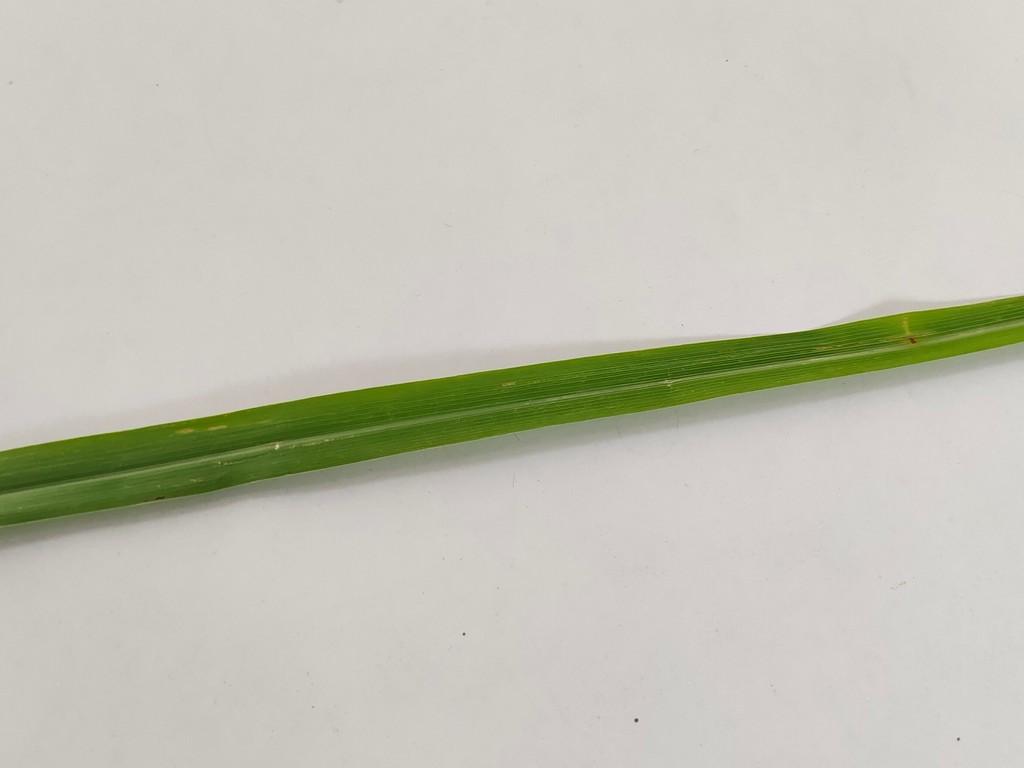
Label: Unhealthy